Firkal

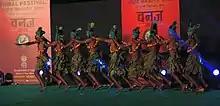
Firkal dance of Chotanagpur performed at Central Park, Delhi

Firkal is a martial art folk-dance of Bhumij tribe. The main instruments of Firkal are swords, arrows, bows and shields. It can be found in "Potka block" of Jharkhand and some parts of Odisha, India.